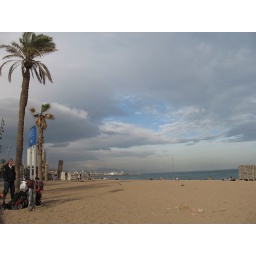
I made it down to the beach but was too chicken to step in the water